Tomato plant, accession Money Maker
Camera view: horizontal (90 deg, fisheye); turntable rotation: 60 degrees
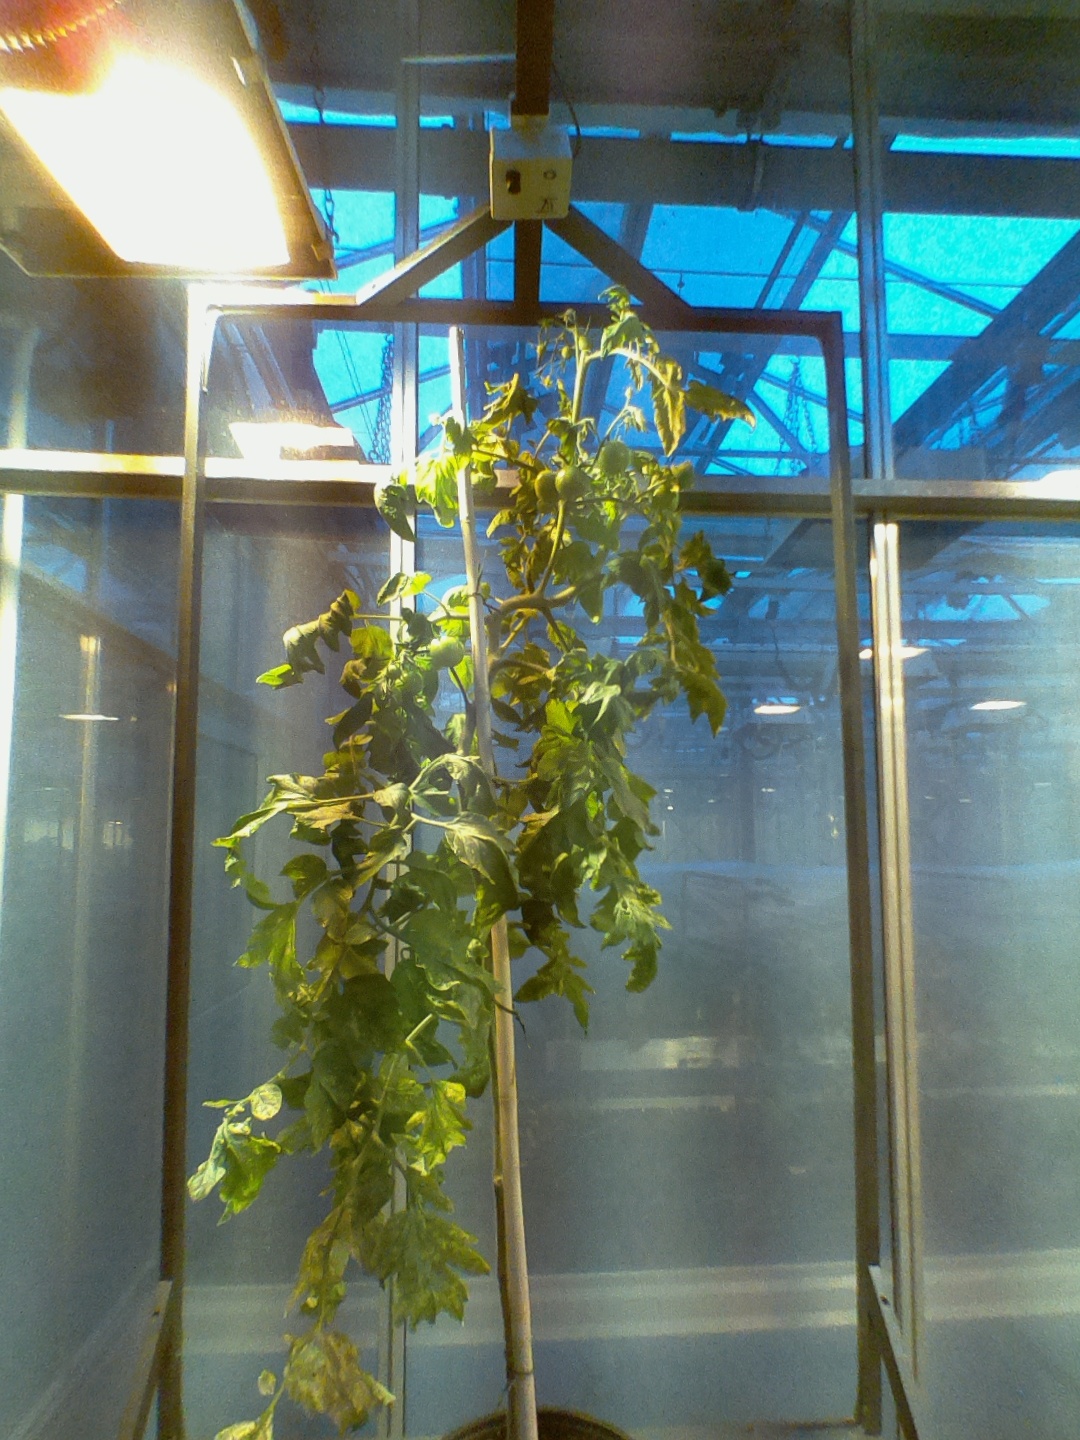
BBCH growth stage 73: 30%-40% of final fruit size